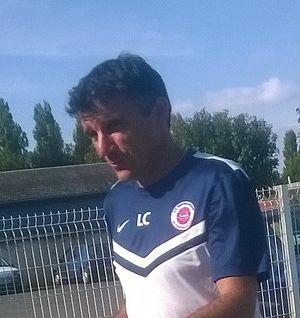
Photo de Laurent Cadu, alors directeur du centre de formation de LB Châteauroux
Laurent Cadu, né le 27 août 1966 à Bressuire, est un footballeur français reconverti entraîneur.